Józef Lange

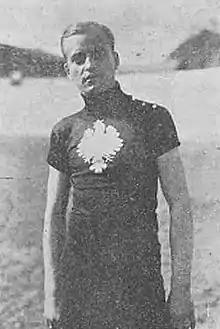

Józef Lange (16 March 1897 – 11 August 1972) was a Polish cyclist. He competed in two events at the 1924 Summer Olympics winning a silver medal in the men's team pursuit. He also competed in two events at the 1928 Summer Olympics.